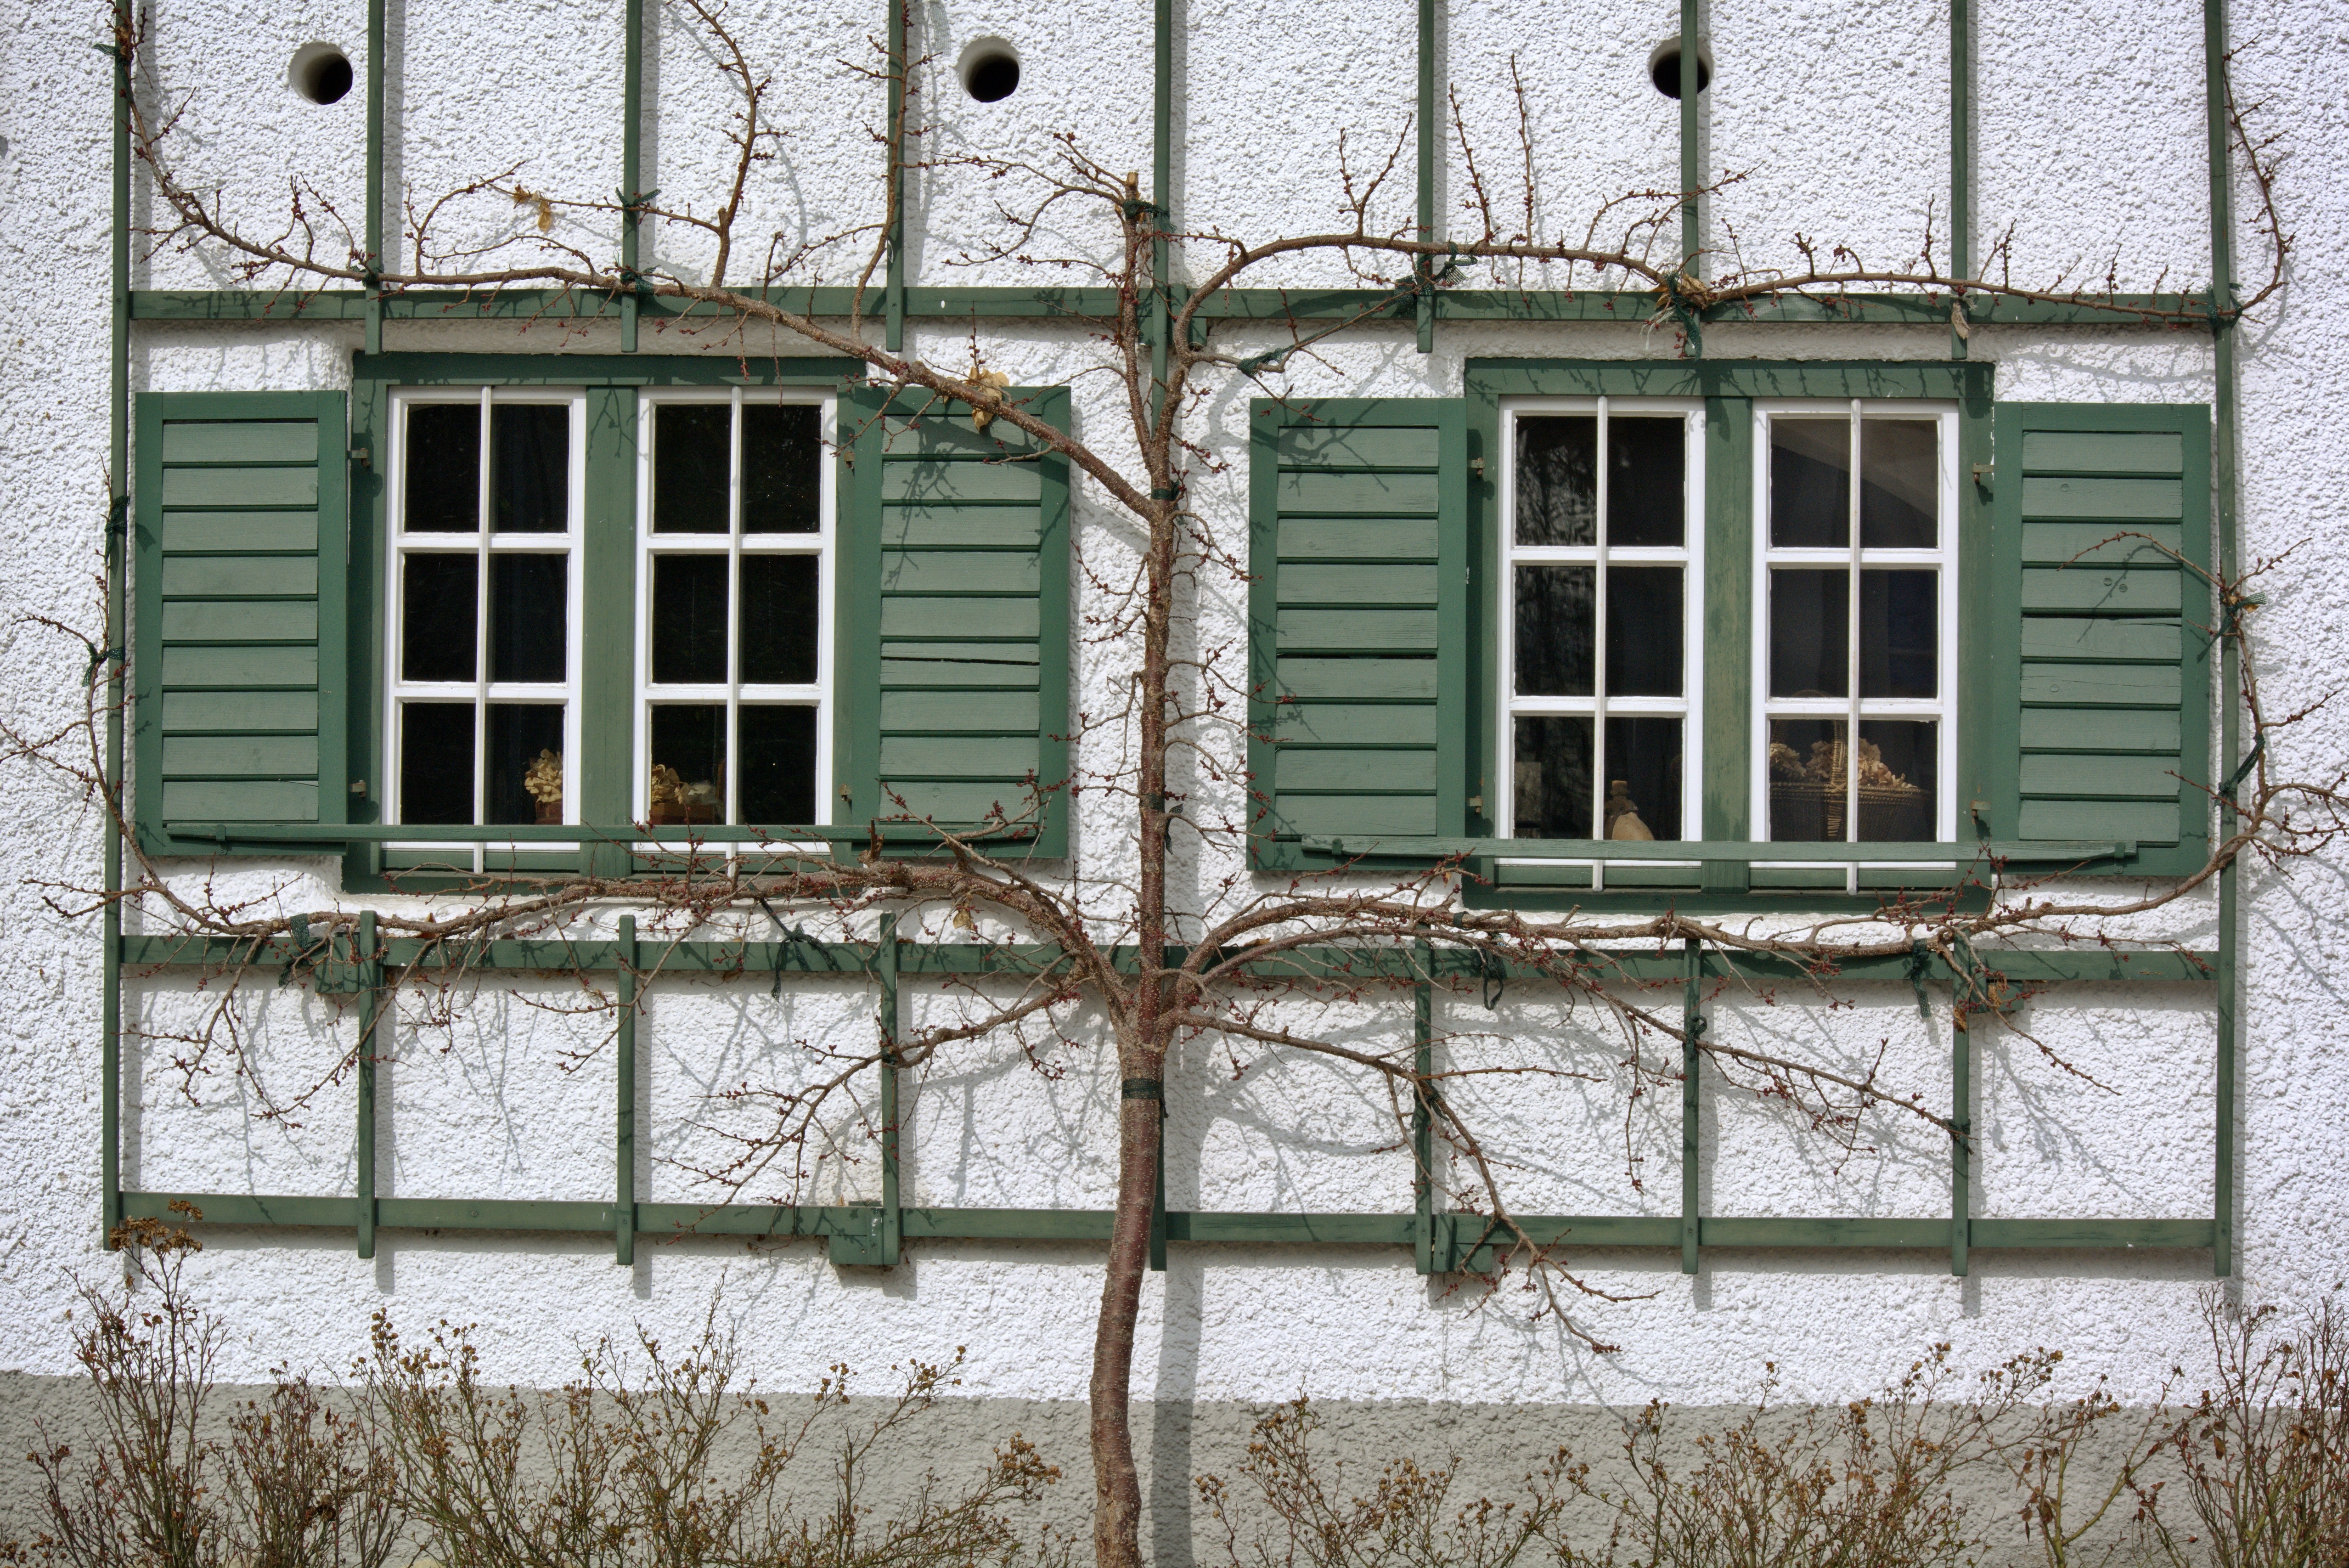
tree, winter, architecture, wood, house, window, building, old, home, wall, rustic, cottage, romantic, facade, climber, shutter, ornament, deco, shutters, historically, siding, wooden shutters, residential area